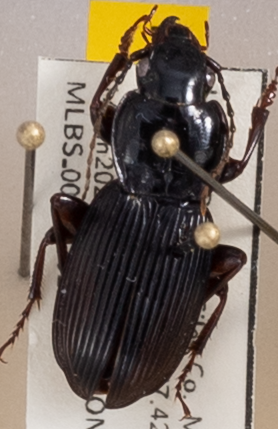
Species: Pterostichus coracinus
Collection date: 2022-06-14
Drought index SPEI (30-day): -0.03
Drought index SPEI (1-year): -1.01
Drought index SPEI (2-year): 0.1